Tøyen Park

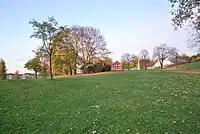
Tøyen Park

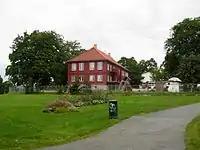
Bellevue in Tøyenparken. Photo by Helge Høifødt

Tøyen Park is a park in Oslo, Norway. It is located to the north-east of the old Munch Museum and neighbours the University of Oslo Botanical Gardens.